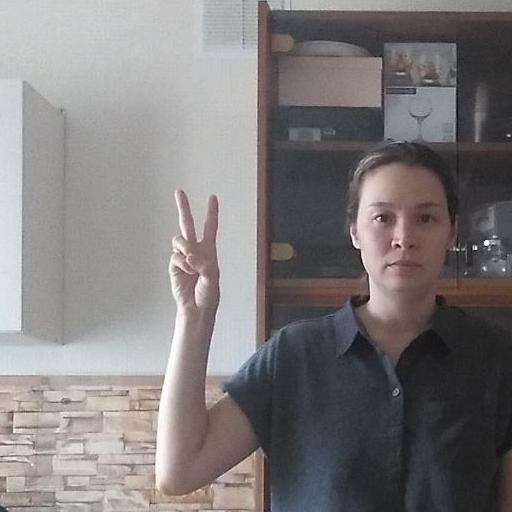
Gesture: peace